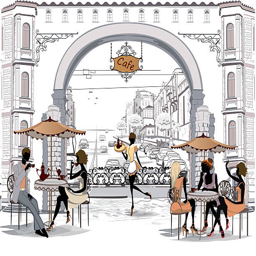
street cafe in the old city with people .